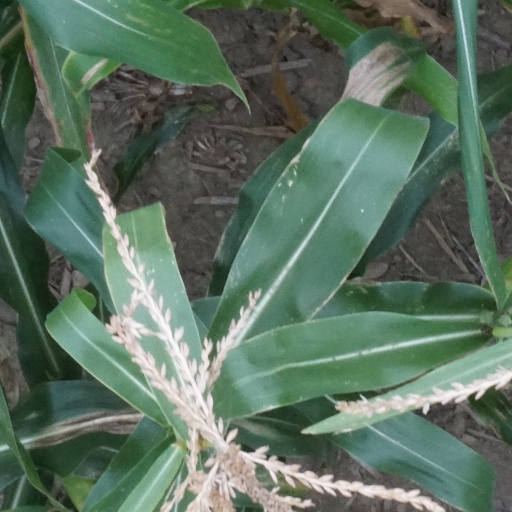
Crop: maize; corn